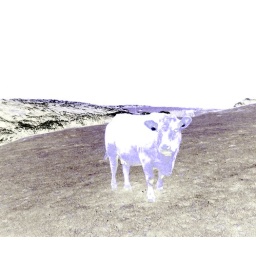
cow in a field